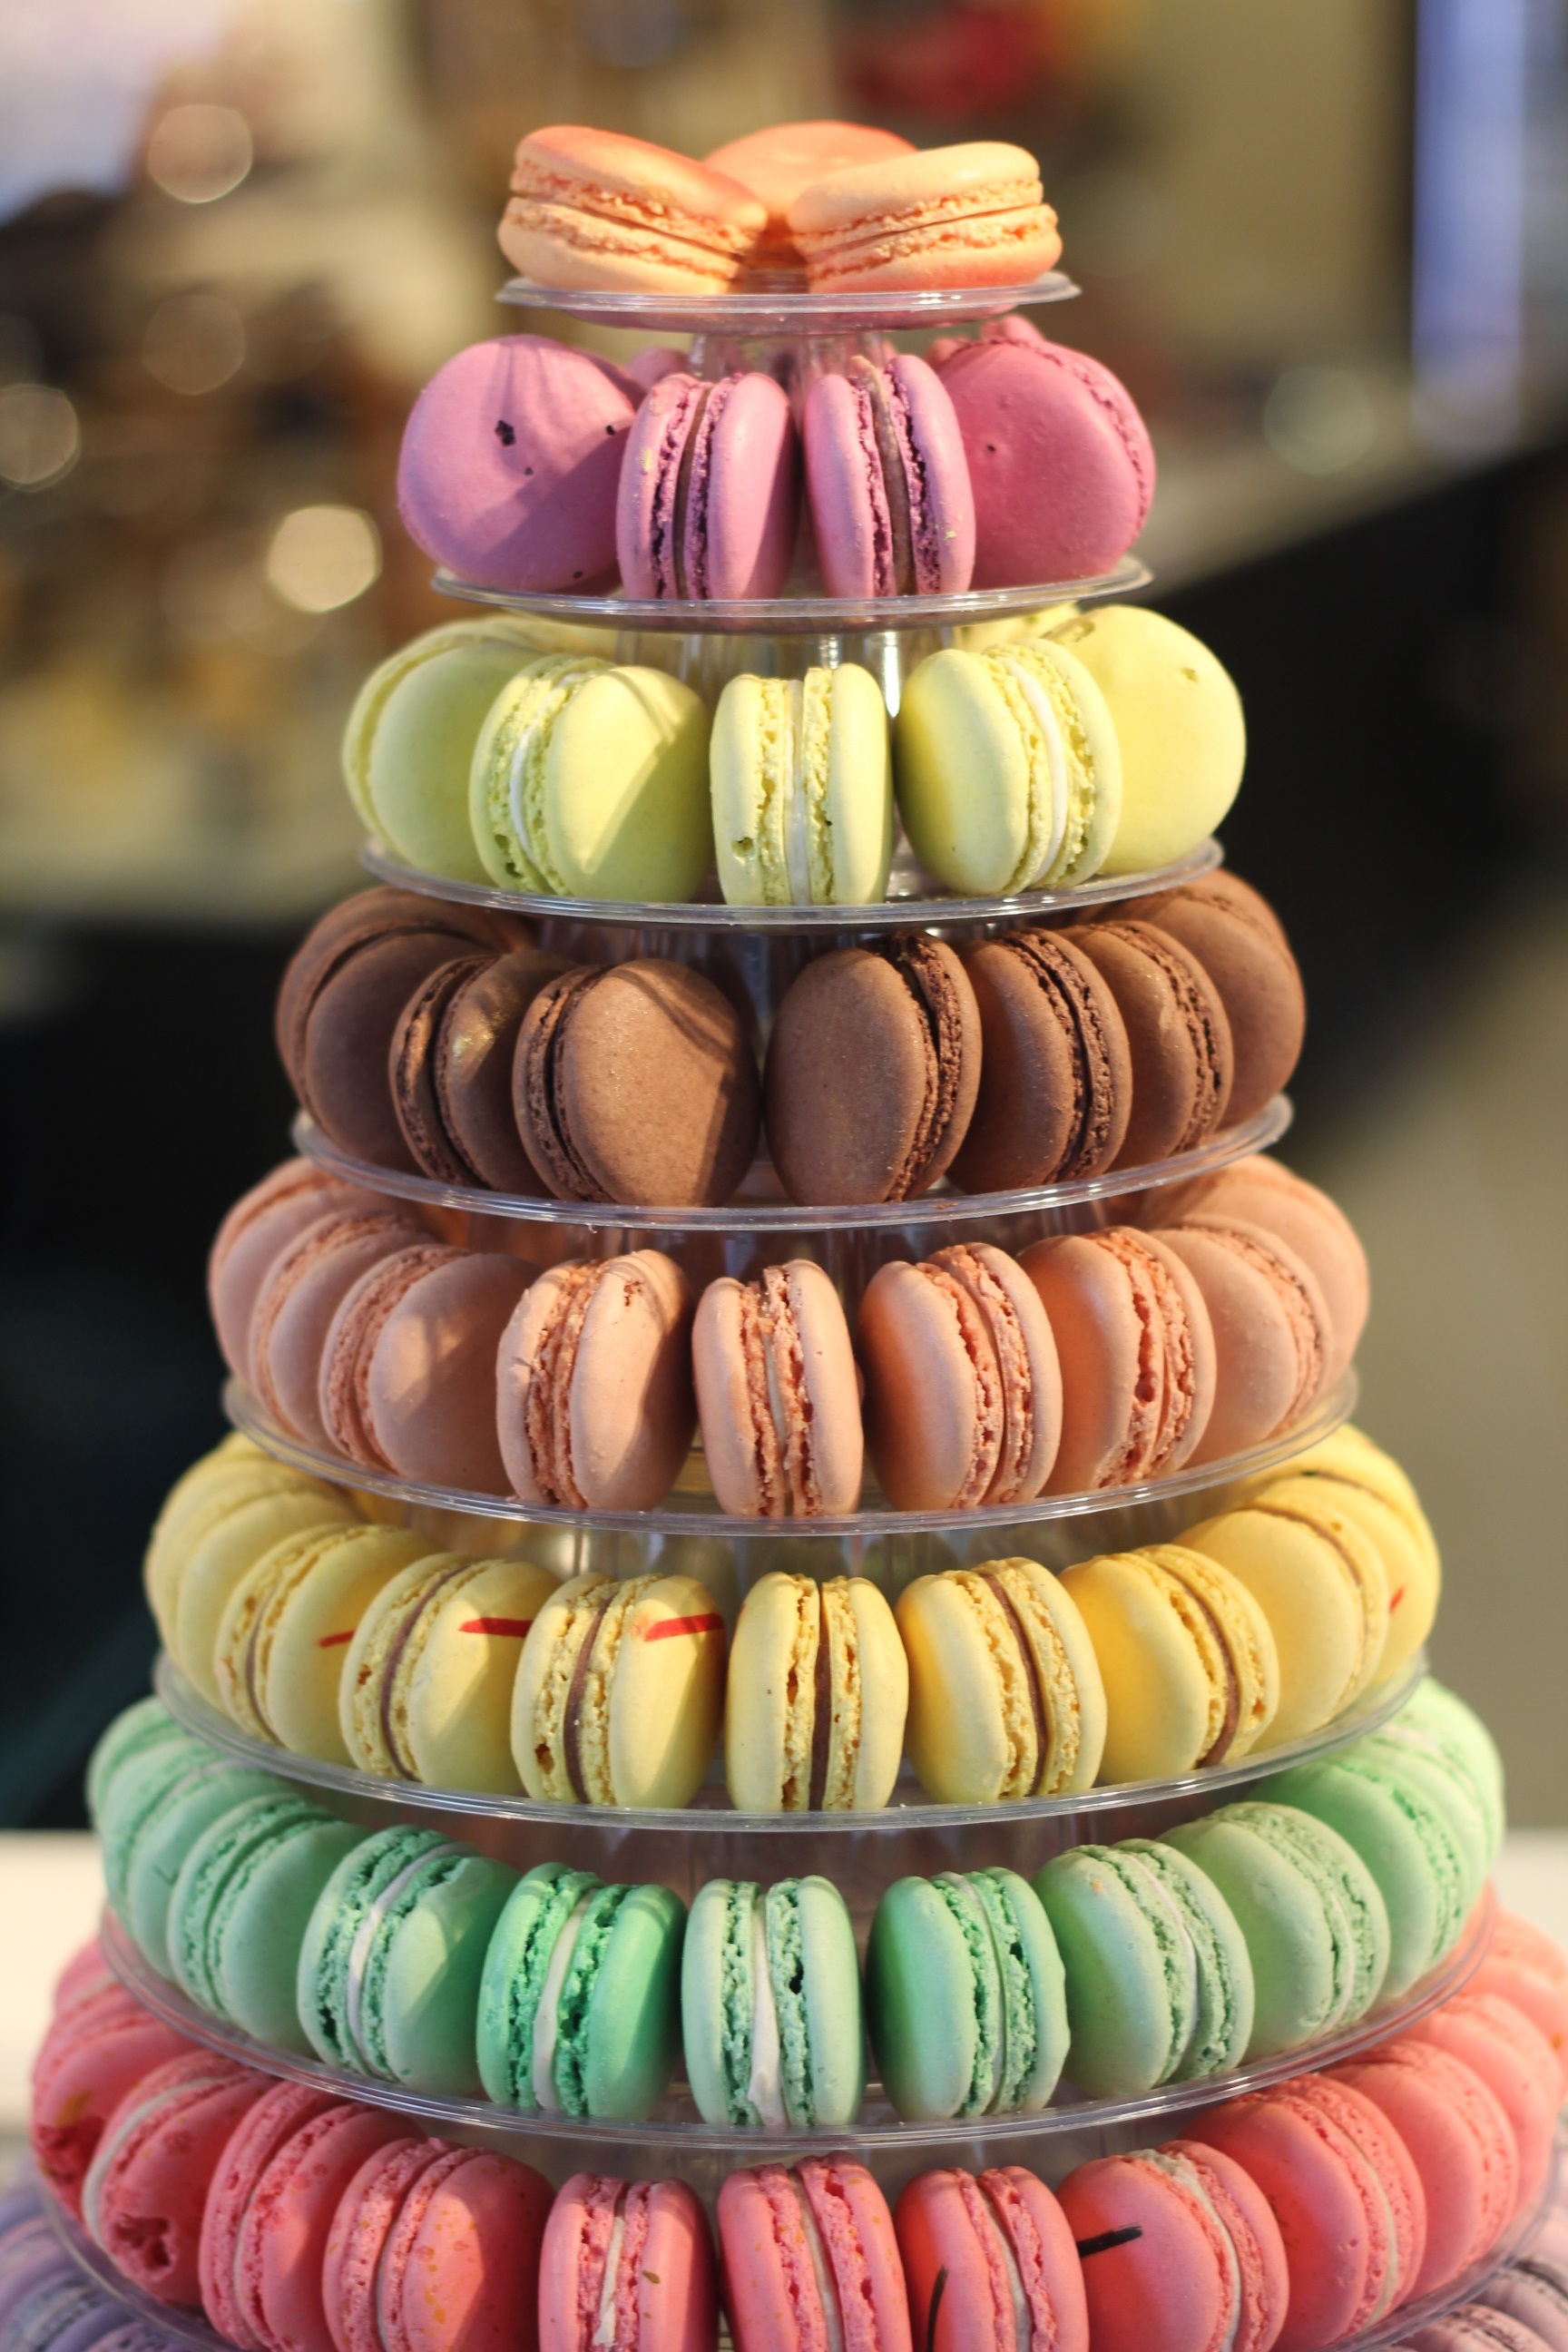
food, green, color, colorful, dessert, cake, bakery, art, french, icing, sweetness, macarons, flavor, cake decorating, macaroons